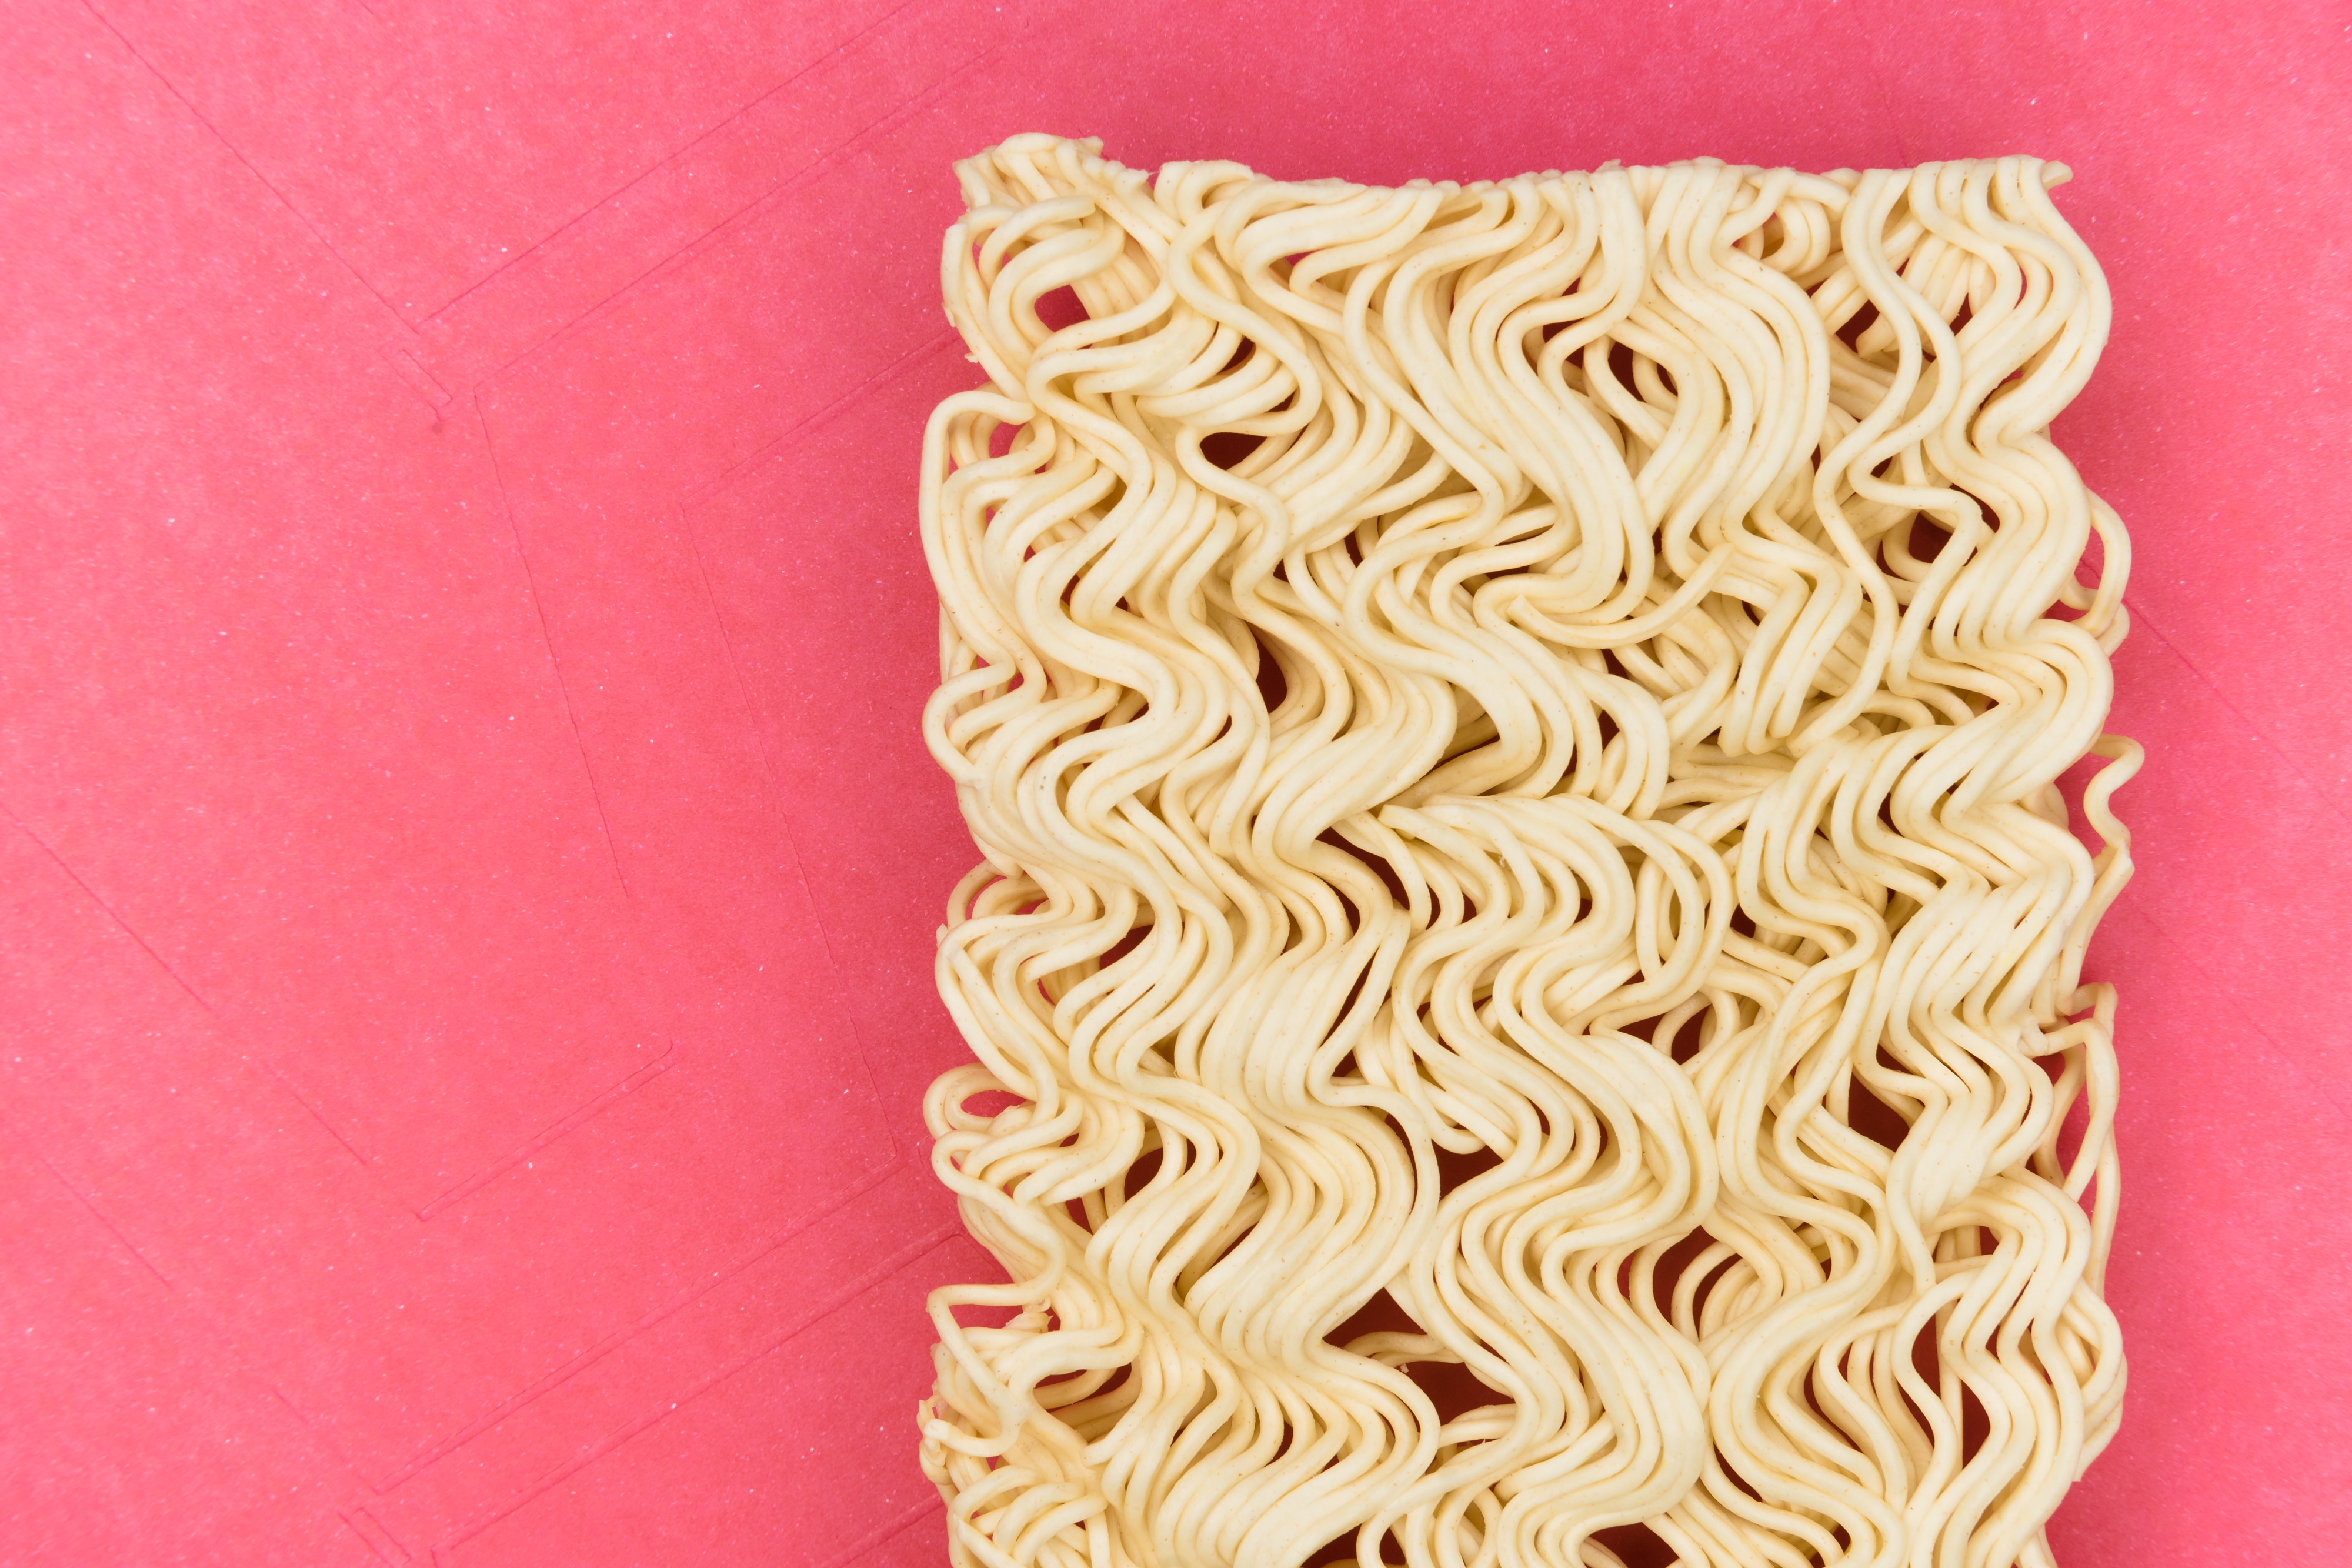
product, minimalist, object, item, colorful, background, mockup, space, headline, article, cup, noodle, eatery, food, pasta, dinner, ramen, culinary, japanese, asia, traditional, ingredient, eat, lunch, healthy, demonstration, meal, asian, cookery, eating, cooking, art, topview, receipe, delicious, bowl, cook, closeup, instant noodles, chinese noodles, yi mein, dish, Hot dry noodles, cuisine, soba, shirataki noodles, chinese food, rice noodles, s men, Stringozzi, Cart noodle